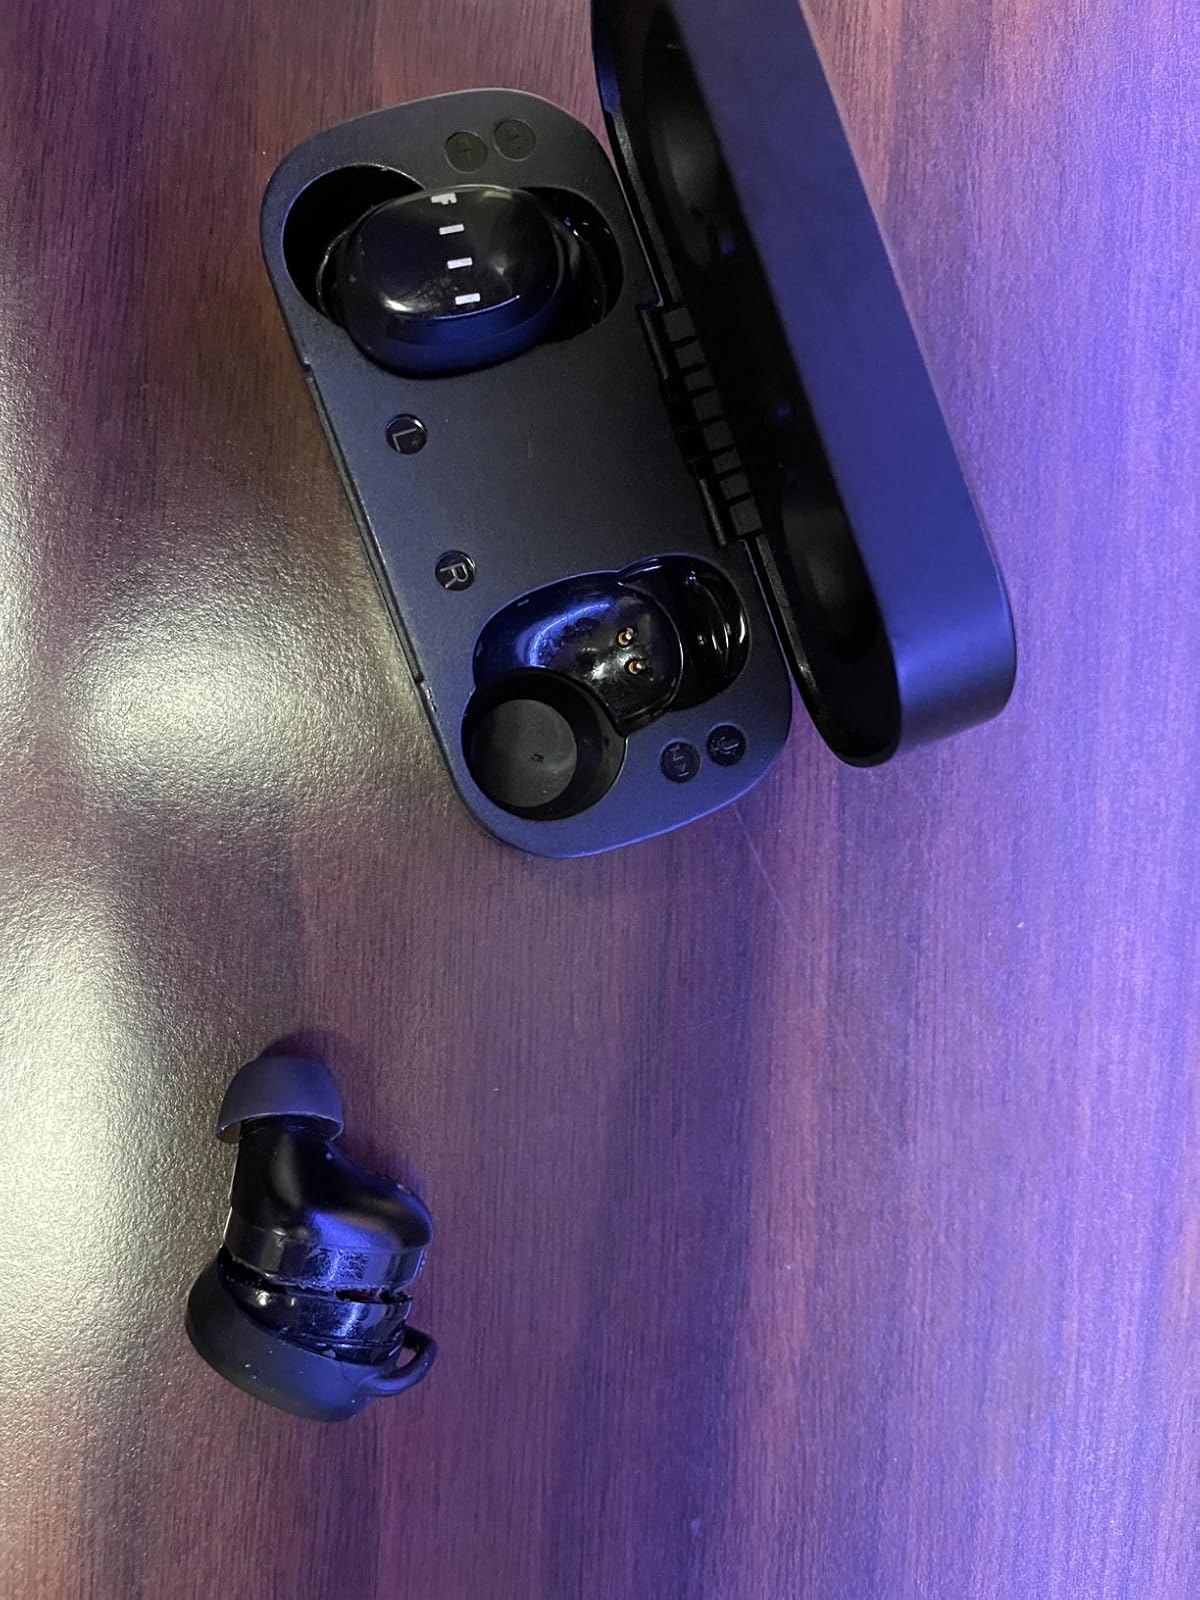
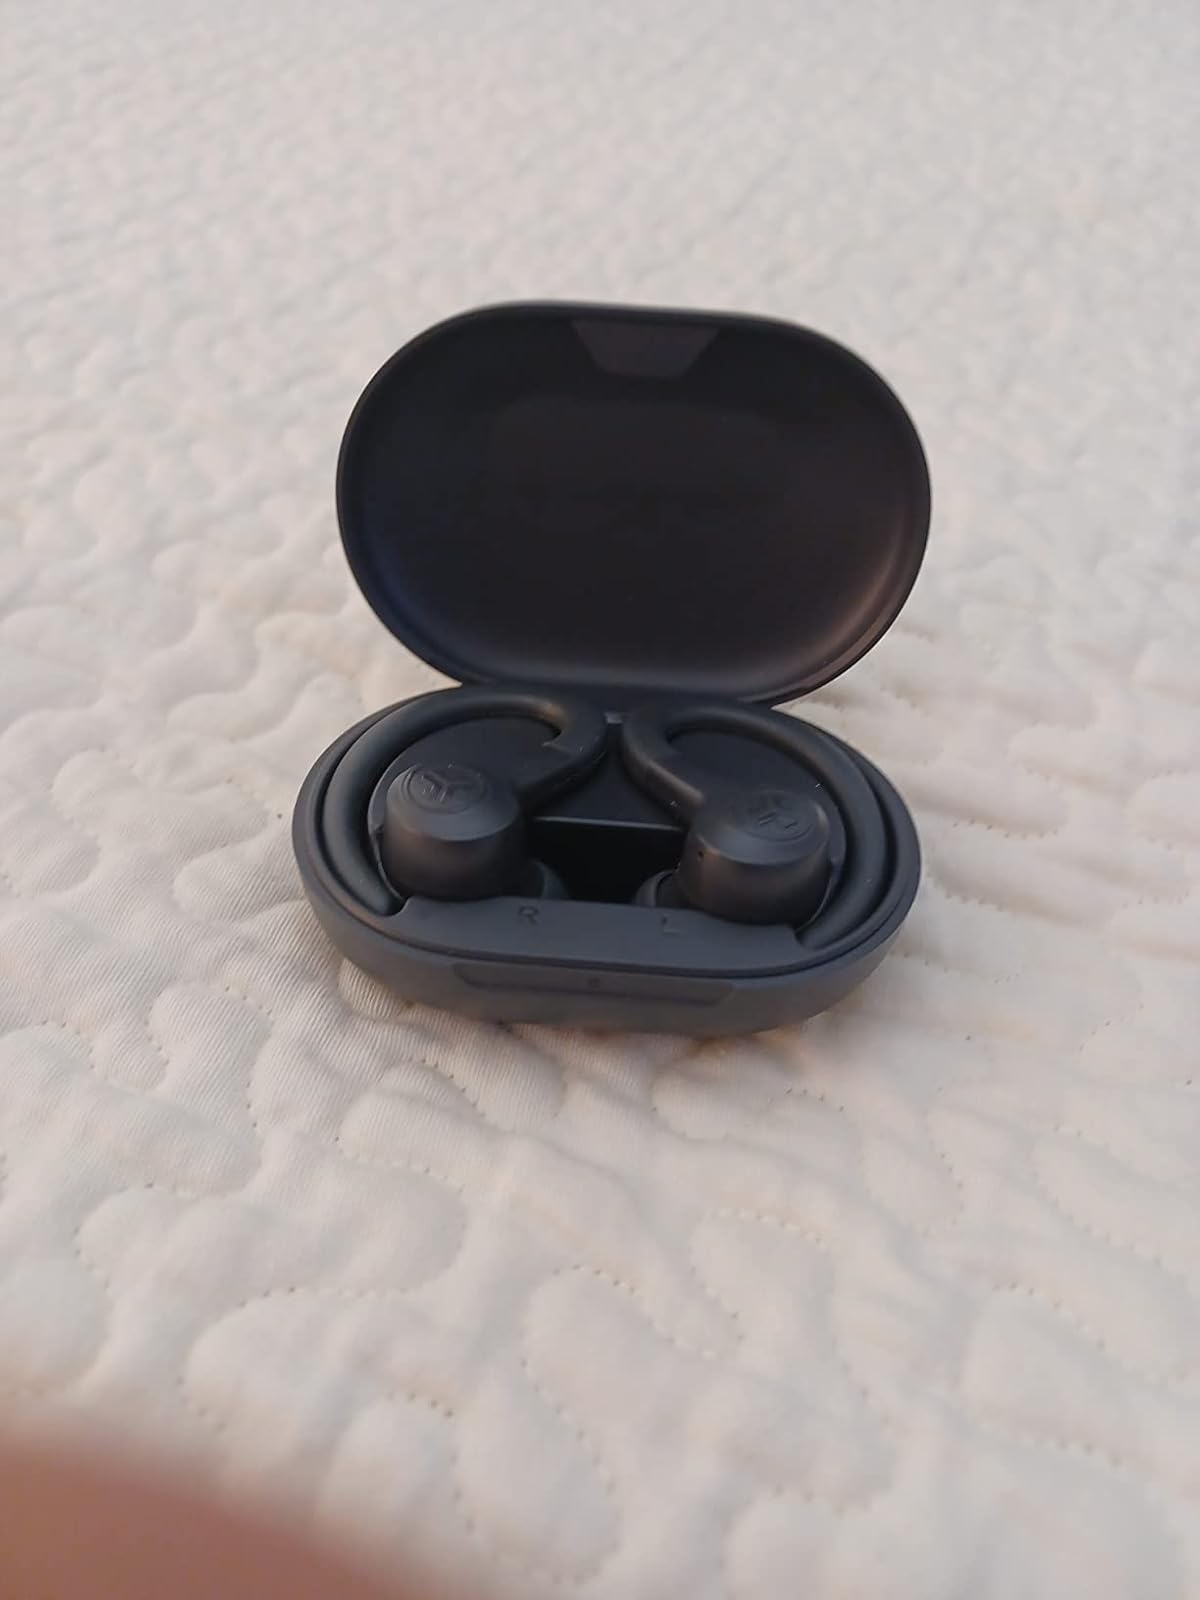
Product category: earbuds
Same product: no